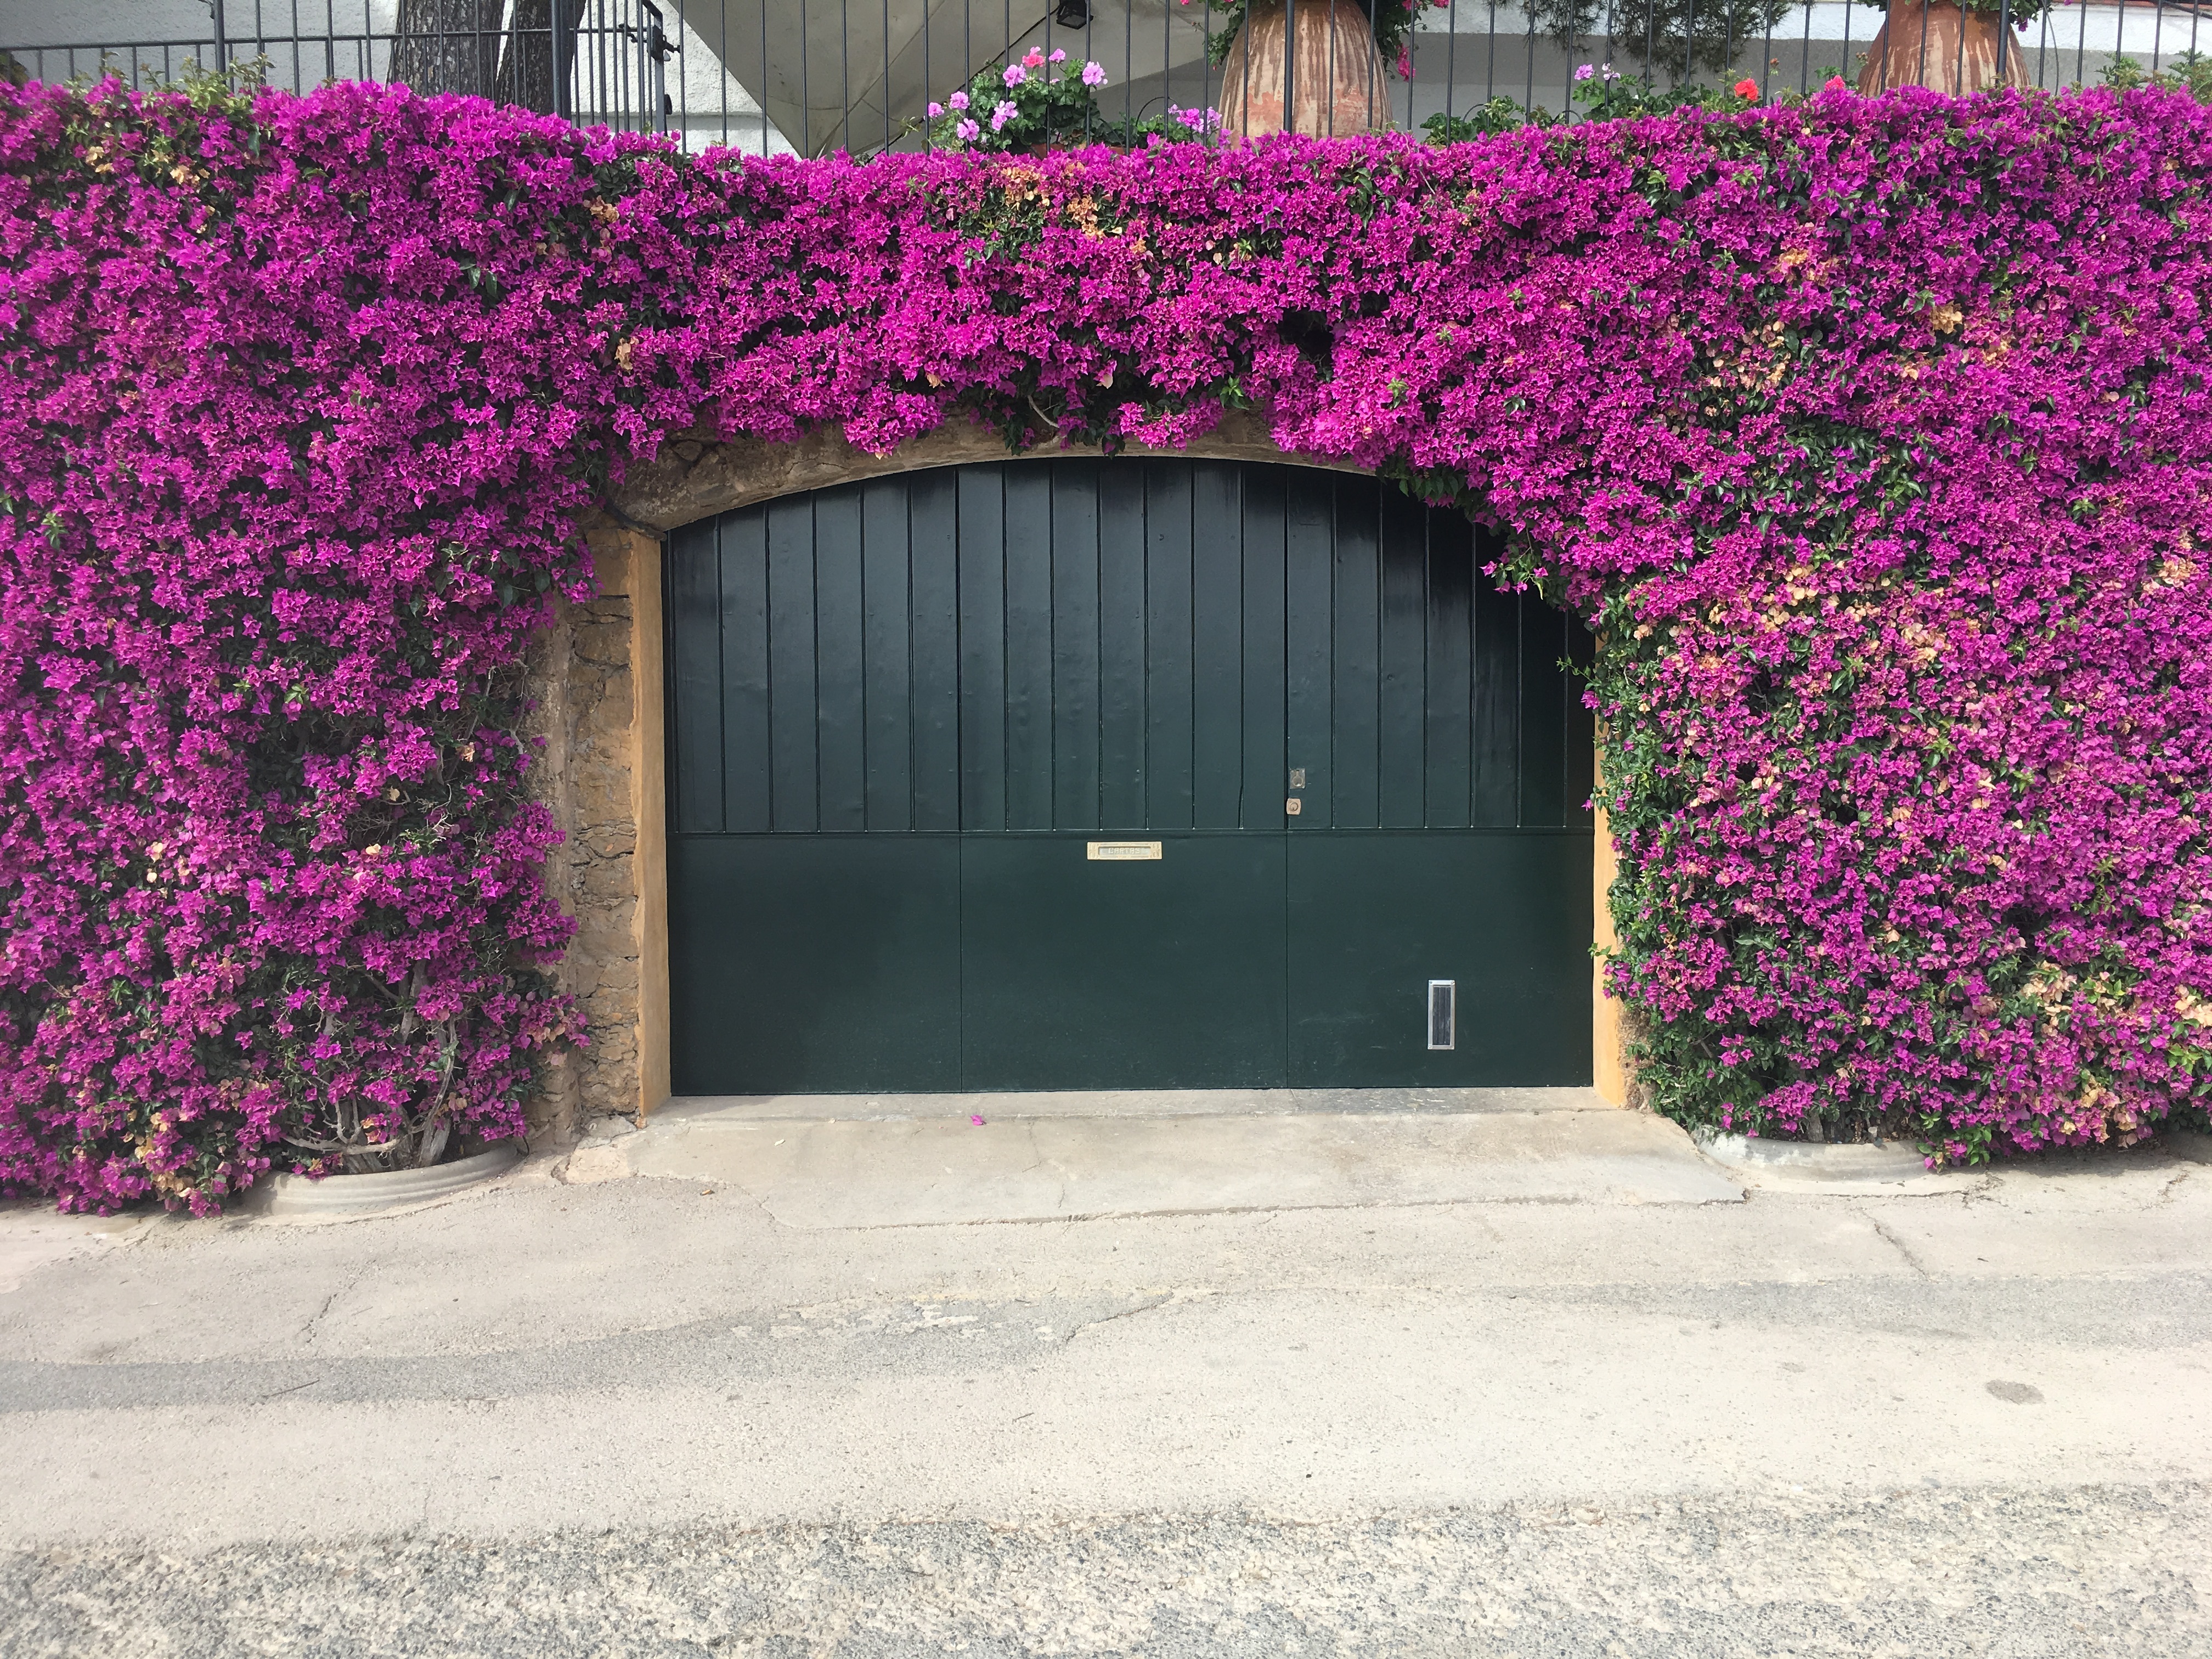
flower, arch, facade, gate, flowers, shrub, porches